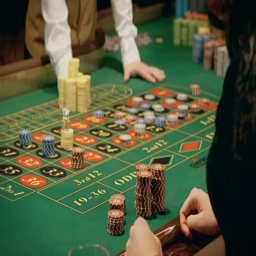
girl winning in a casino